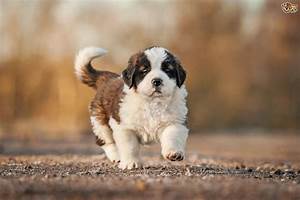
Label: cane